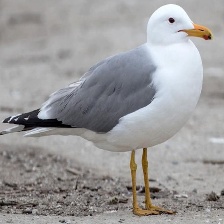
Species: CALIFORNIA GULL
Scientific name: LARUS CALIFORNICUS